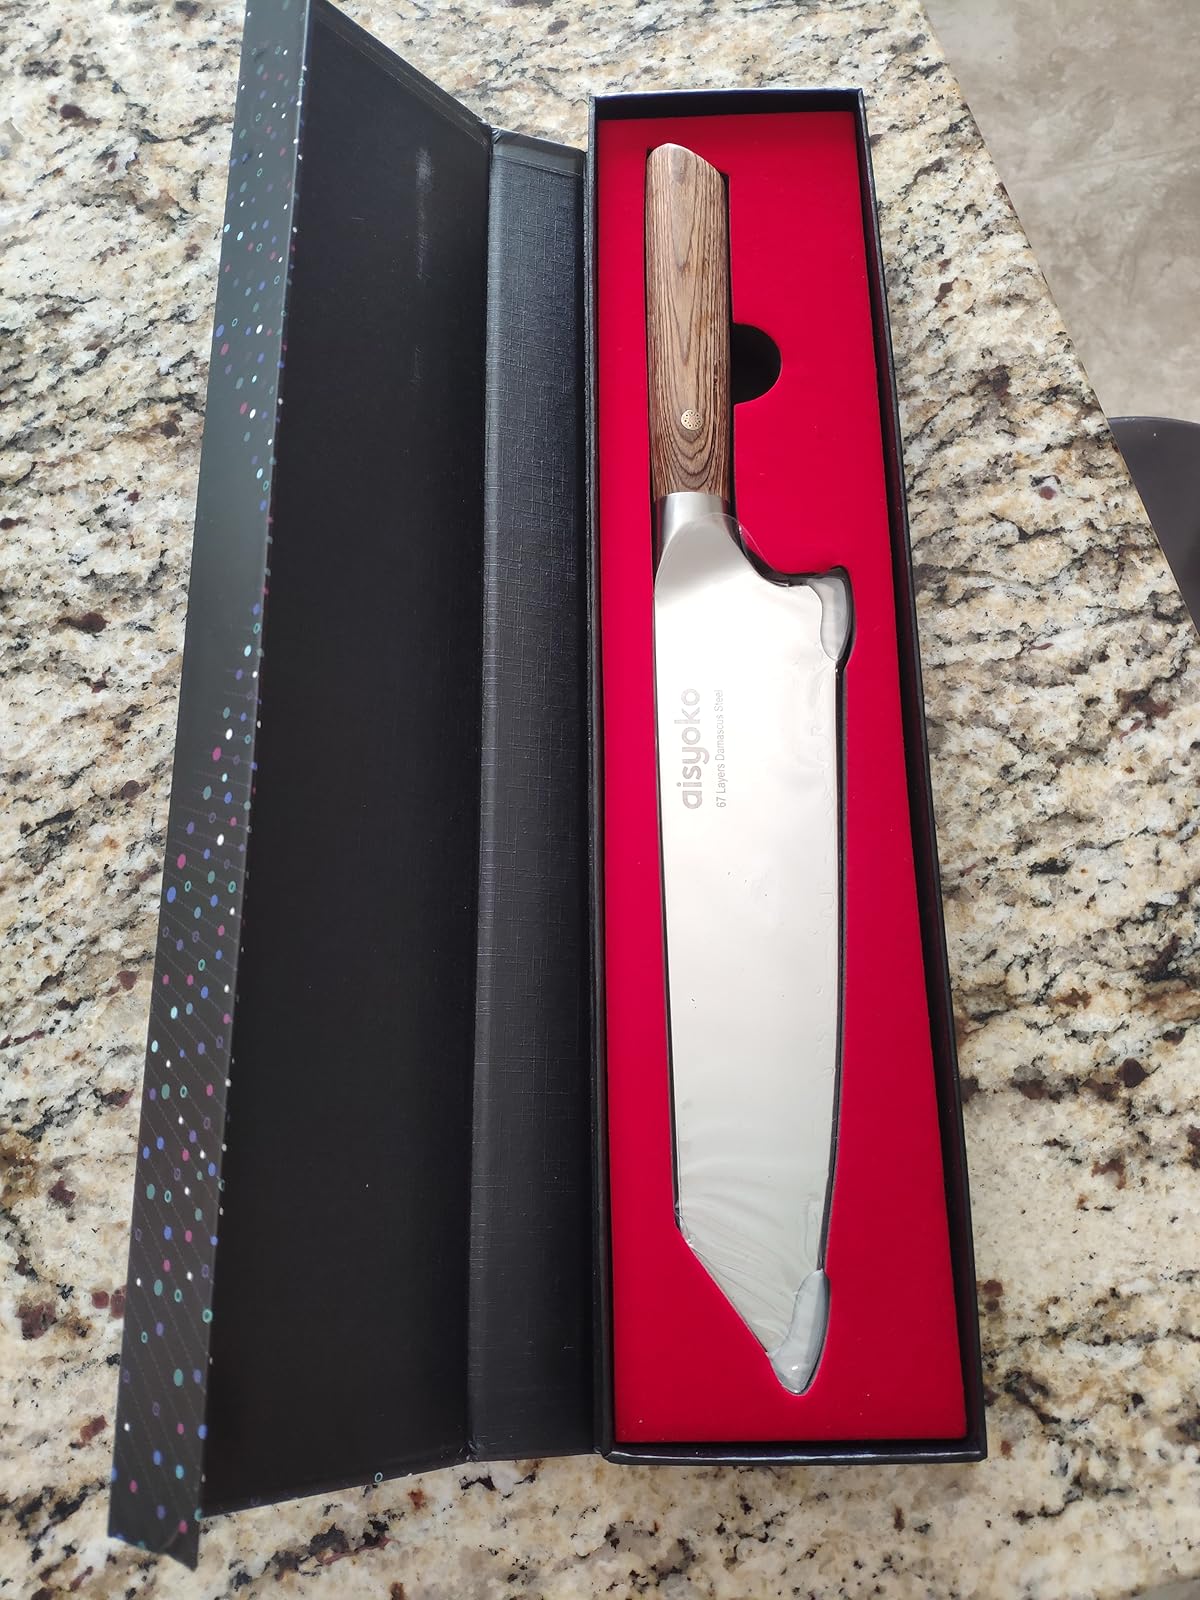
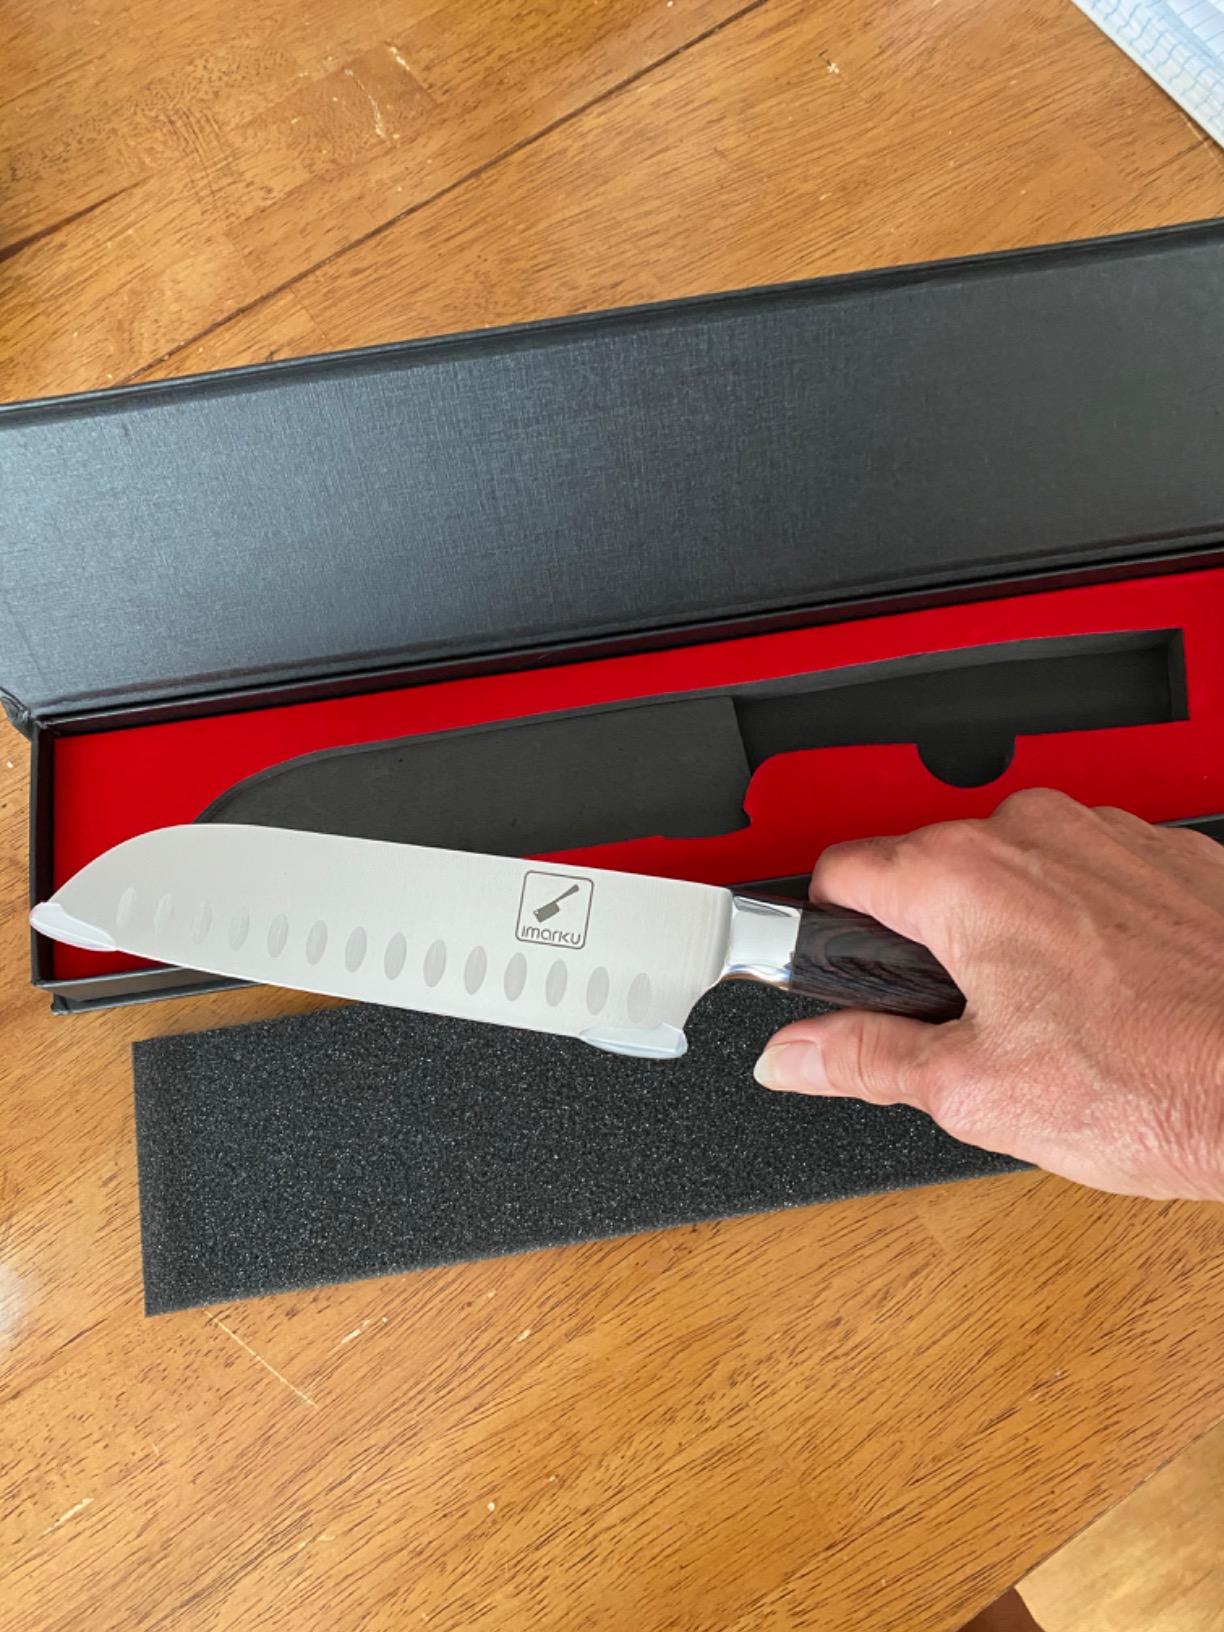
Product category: items_knife
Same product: no